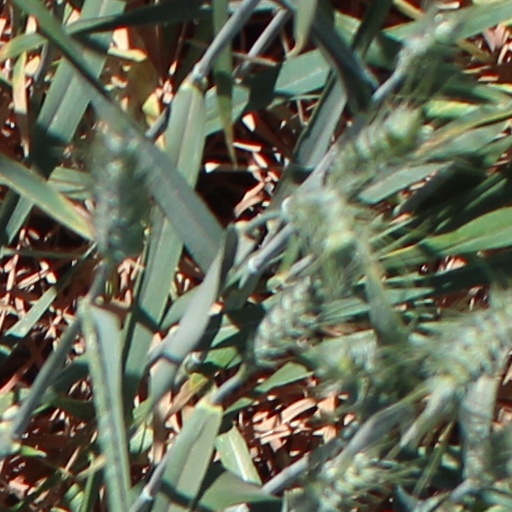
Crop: wheat